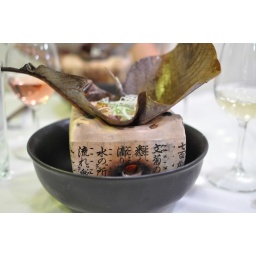
Duck and Foie Gras over stone stove